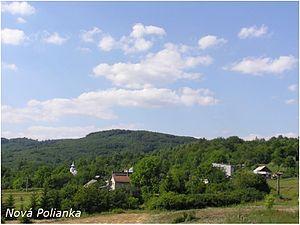
Nová Polianka est un village de Slovaquie situé dans la région de Prešov.